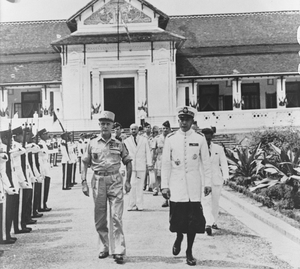
Le gouverneur d'Algérie est une fonction qui exista en Algérie française, sous différents noms — gouverneur général, commissaire extraordinaire, résident général puis délégué général — peu de temps après la conquête du territoire en 1830 jusqu'à l'indépendance en 1962